Feed the Kitty

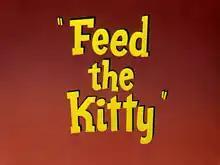
Title card

Feed the Kitty is a 1952 Warner Bros. "Merrie Melodies" cartoon directed by Chuck Jones and written by Michael Maltese. The cartoon was released on February 2, 1952, and introduces bulldog Marc Anthony and kitten Pussyfoot.